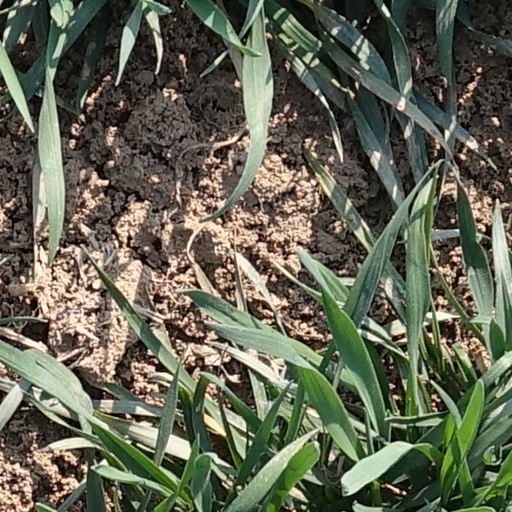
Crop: wheat